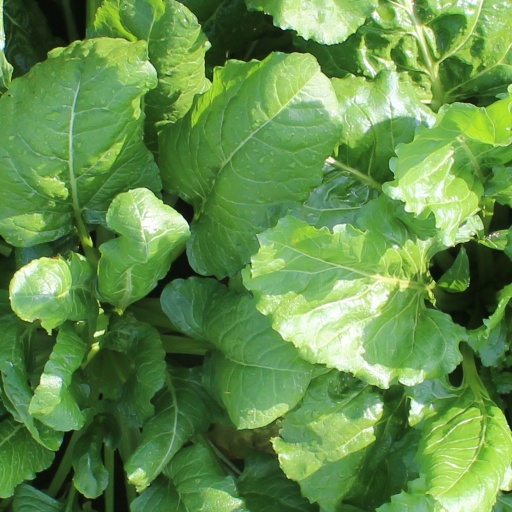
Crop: sugar beet